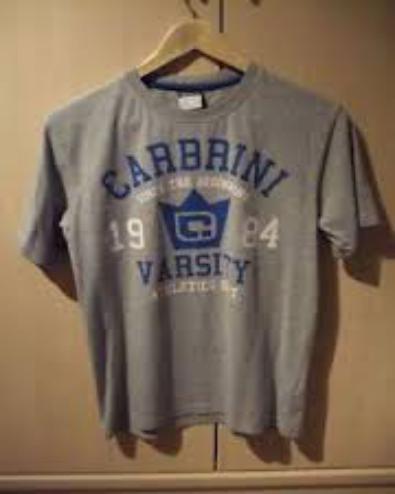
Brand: Carbrini
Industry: Clothes